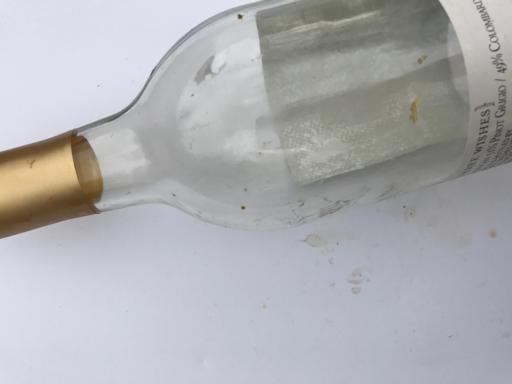
Label: glass